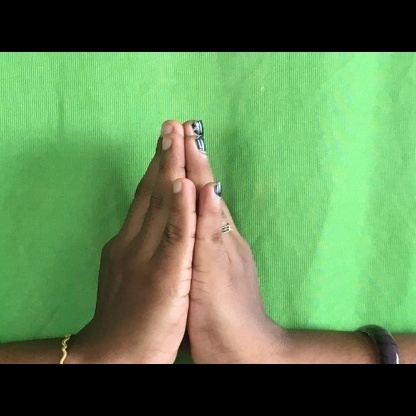
Mudra: Anjali